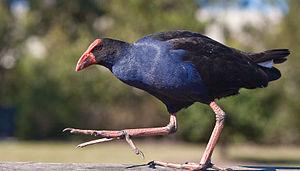
Le pukeko est une sous-espèce de talève sultane.